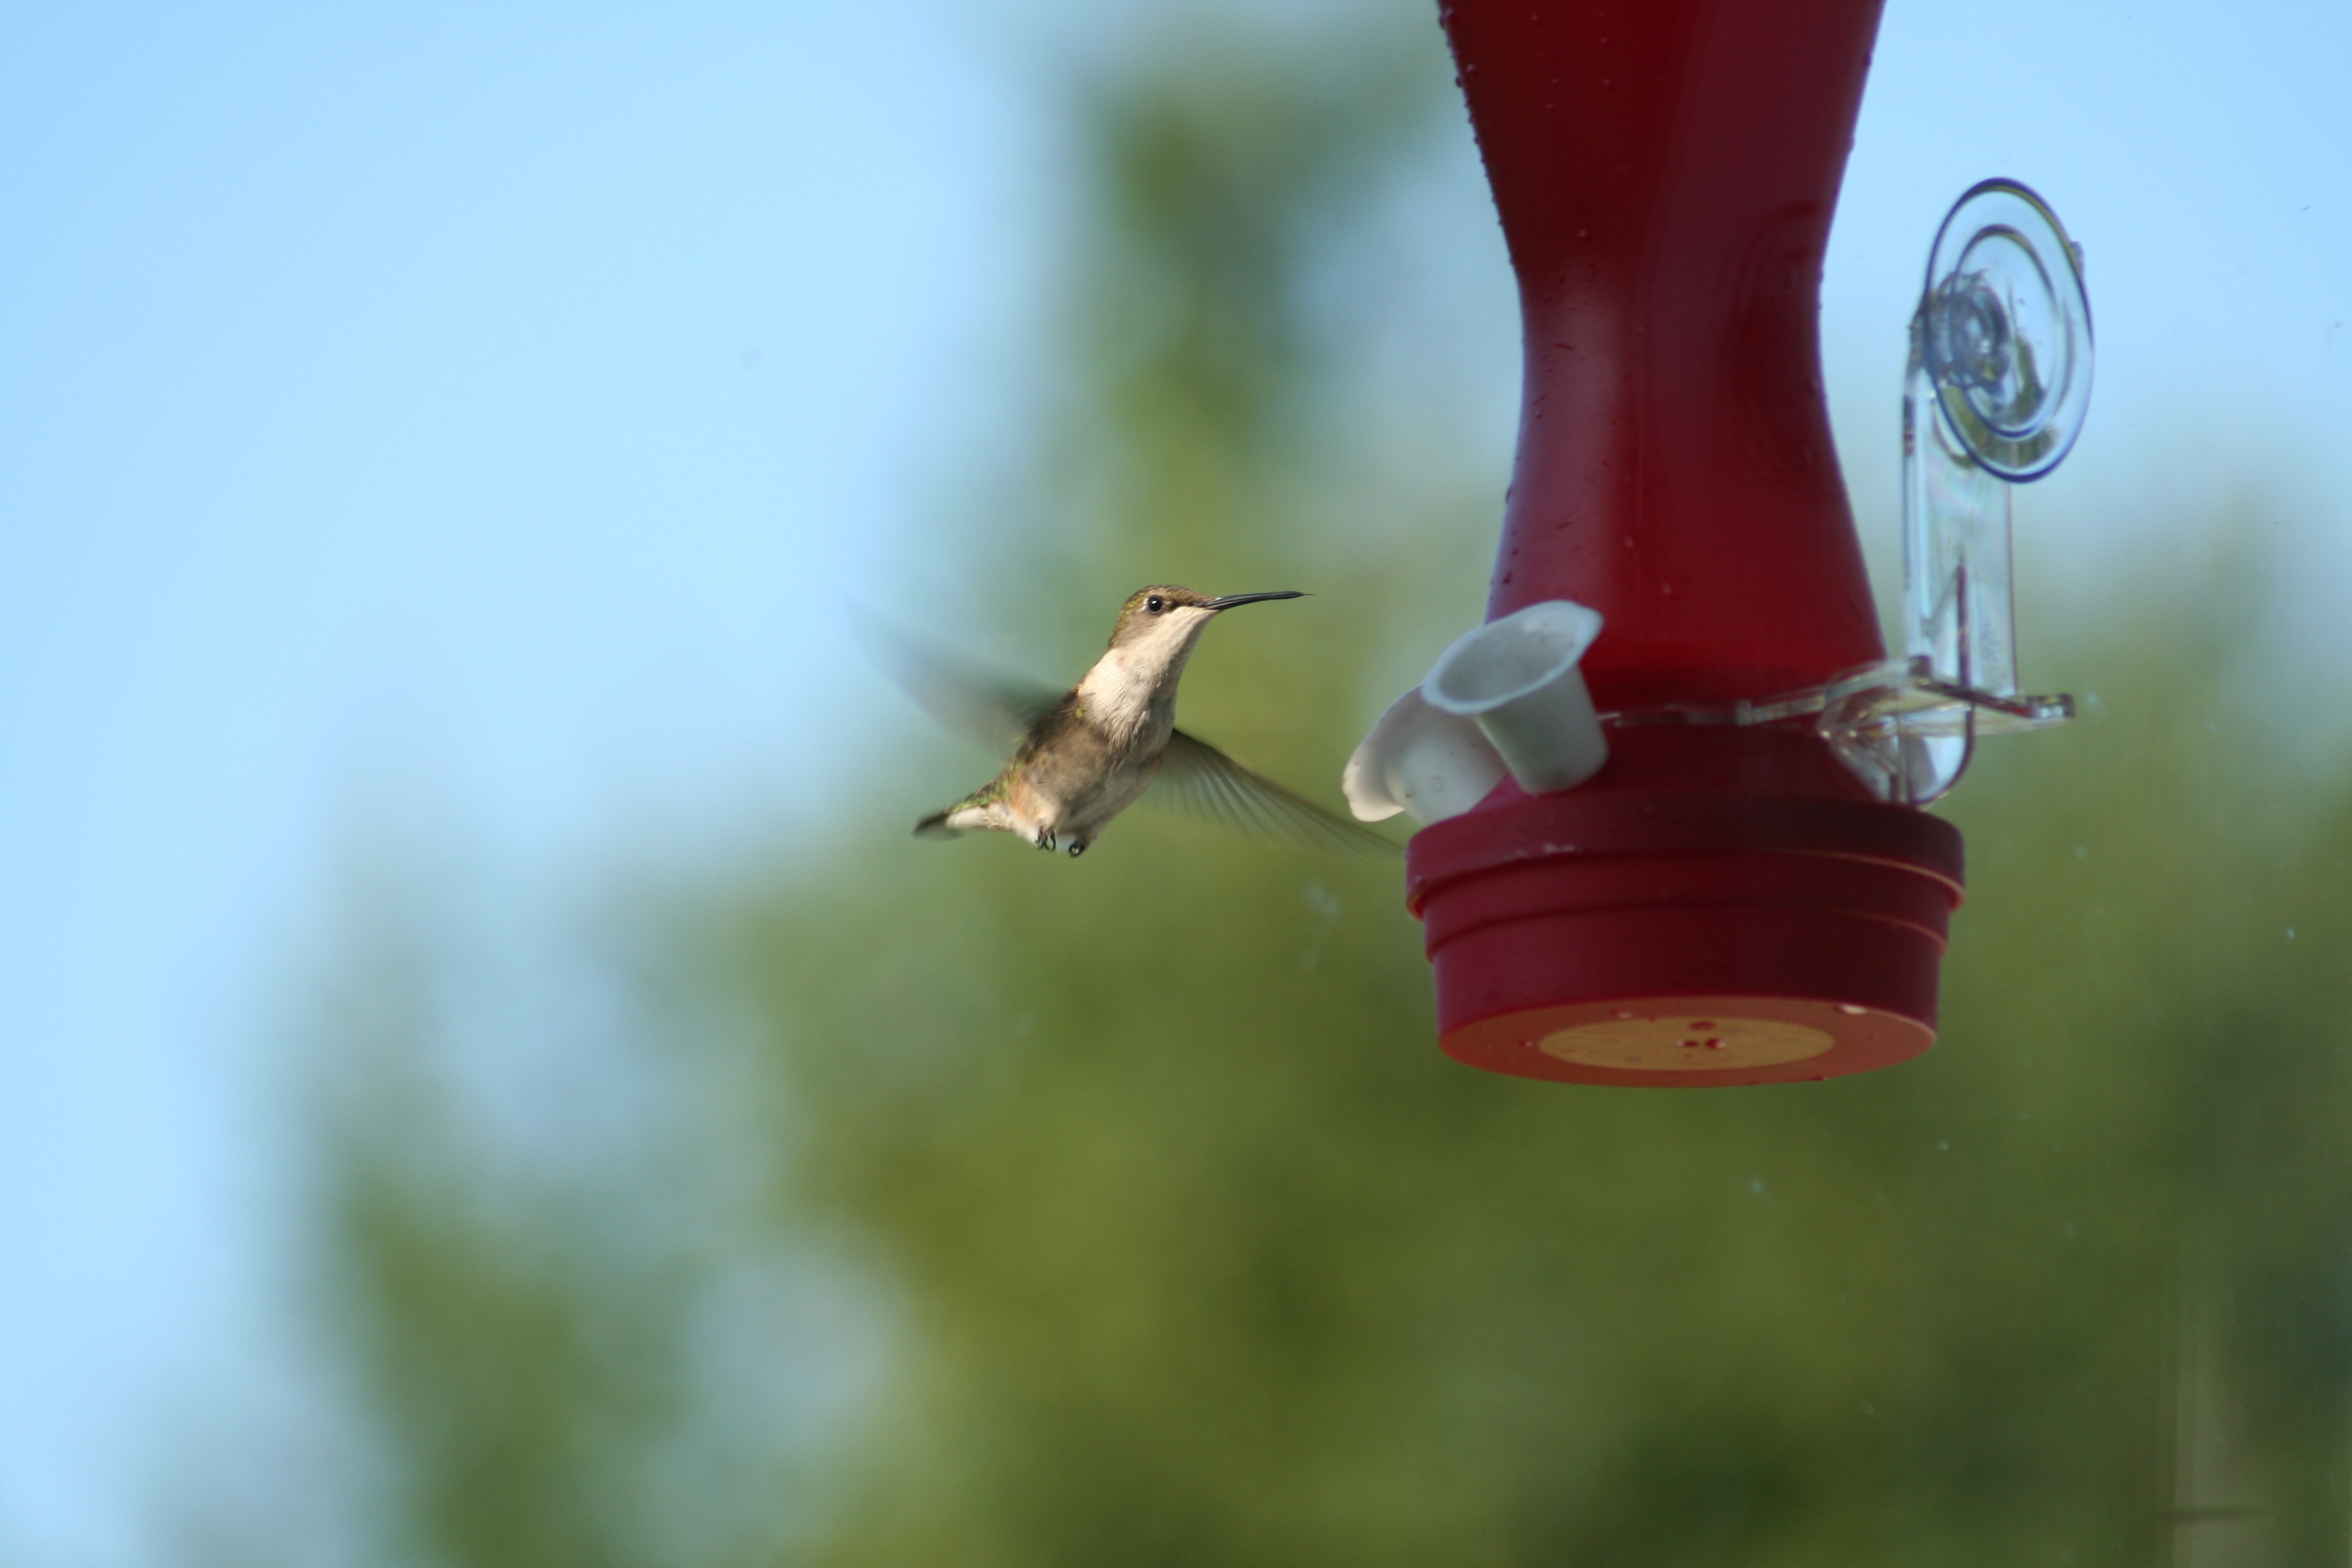
hand, water, nature, bird, wing, window, fly, red, hummingbird, drinking, finch, macro photography, perching bird